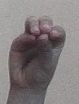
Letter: ha